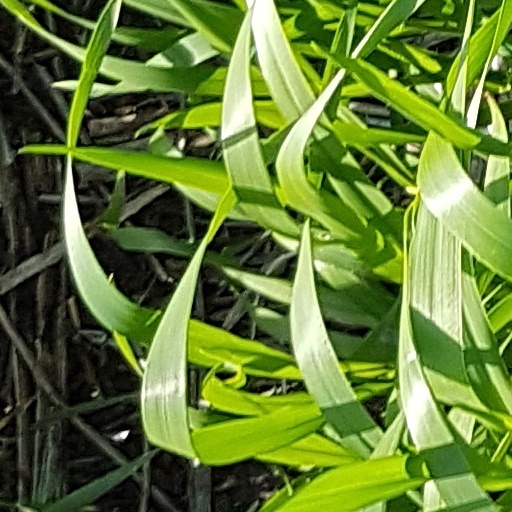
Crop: wheat